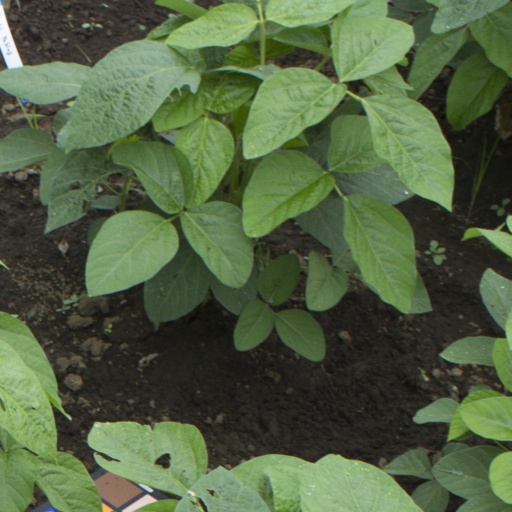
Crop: soybean